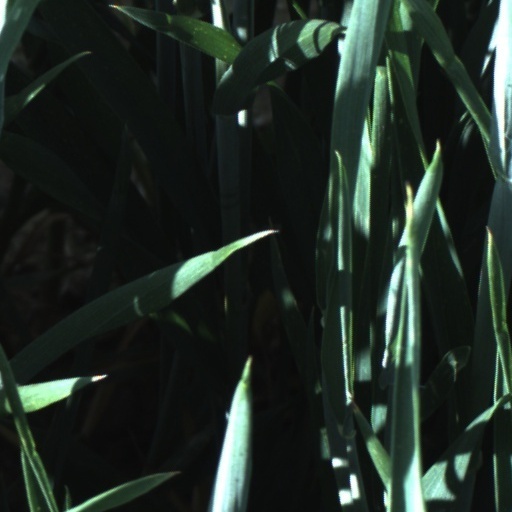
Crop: wheat